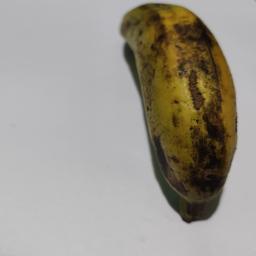
Banana variety: Sagor Kola